Thomas Walker Mitchell

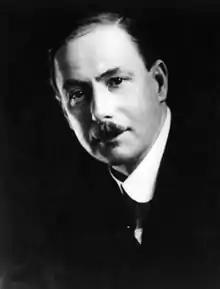
Thomas Walker Mitchell

Thomas Walker Mitchell (1869–1944) most commonly referred to as T. W. Mitchell was a British physician and psychical researcher. He studied at the University of Edinburgh, where he gained an M.D. in 1906.